Shutdown Day

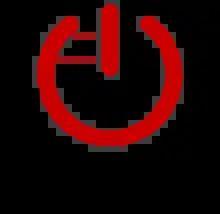
Logo

Shutdown Day was an Internet campaign active between 2007 and 2009 which promoted the idea of a holiday when people would go without a computer for the entire day. The benefits attributed to not using a computer for 24 hours range from electricity savings to getting back in touch with friends and nature.